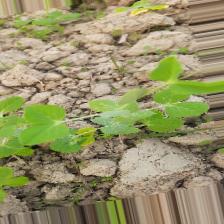
Label: Powdery Mildew